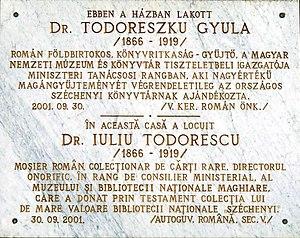
Plaque commémorative à M. Iuliu Todorescu (1866-1919) propriétaire terrien roumain, collectionneur des livres rares et généreux donateur, qui légua sa précieuse collection par testament à la Bibliothèque nationale Széchényi. La plaque inaugurée le 30 september 2001 est apposée sur le mur de l’immeuble où il vécu. (36, rue Népszínház, Budapest, 8e arr.). Magyar: Todoreszku Gyula (románul: Iuliu Todorescu) (1866-1919) román származású román földbirtokos, könyvritkaság-gyűjtő és donátor (nagyértékű gyüjteményét az Országos Széchenyi Könyvtárra hagyta) emléktáblája egykori lakhelyén. Felavatva: 2001. szeptember 30-án. (Budapest, VIII. ker. Népszínház utca 36.)